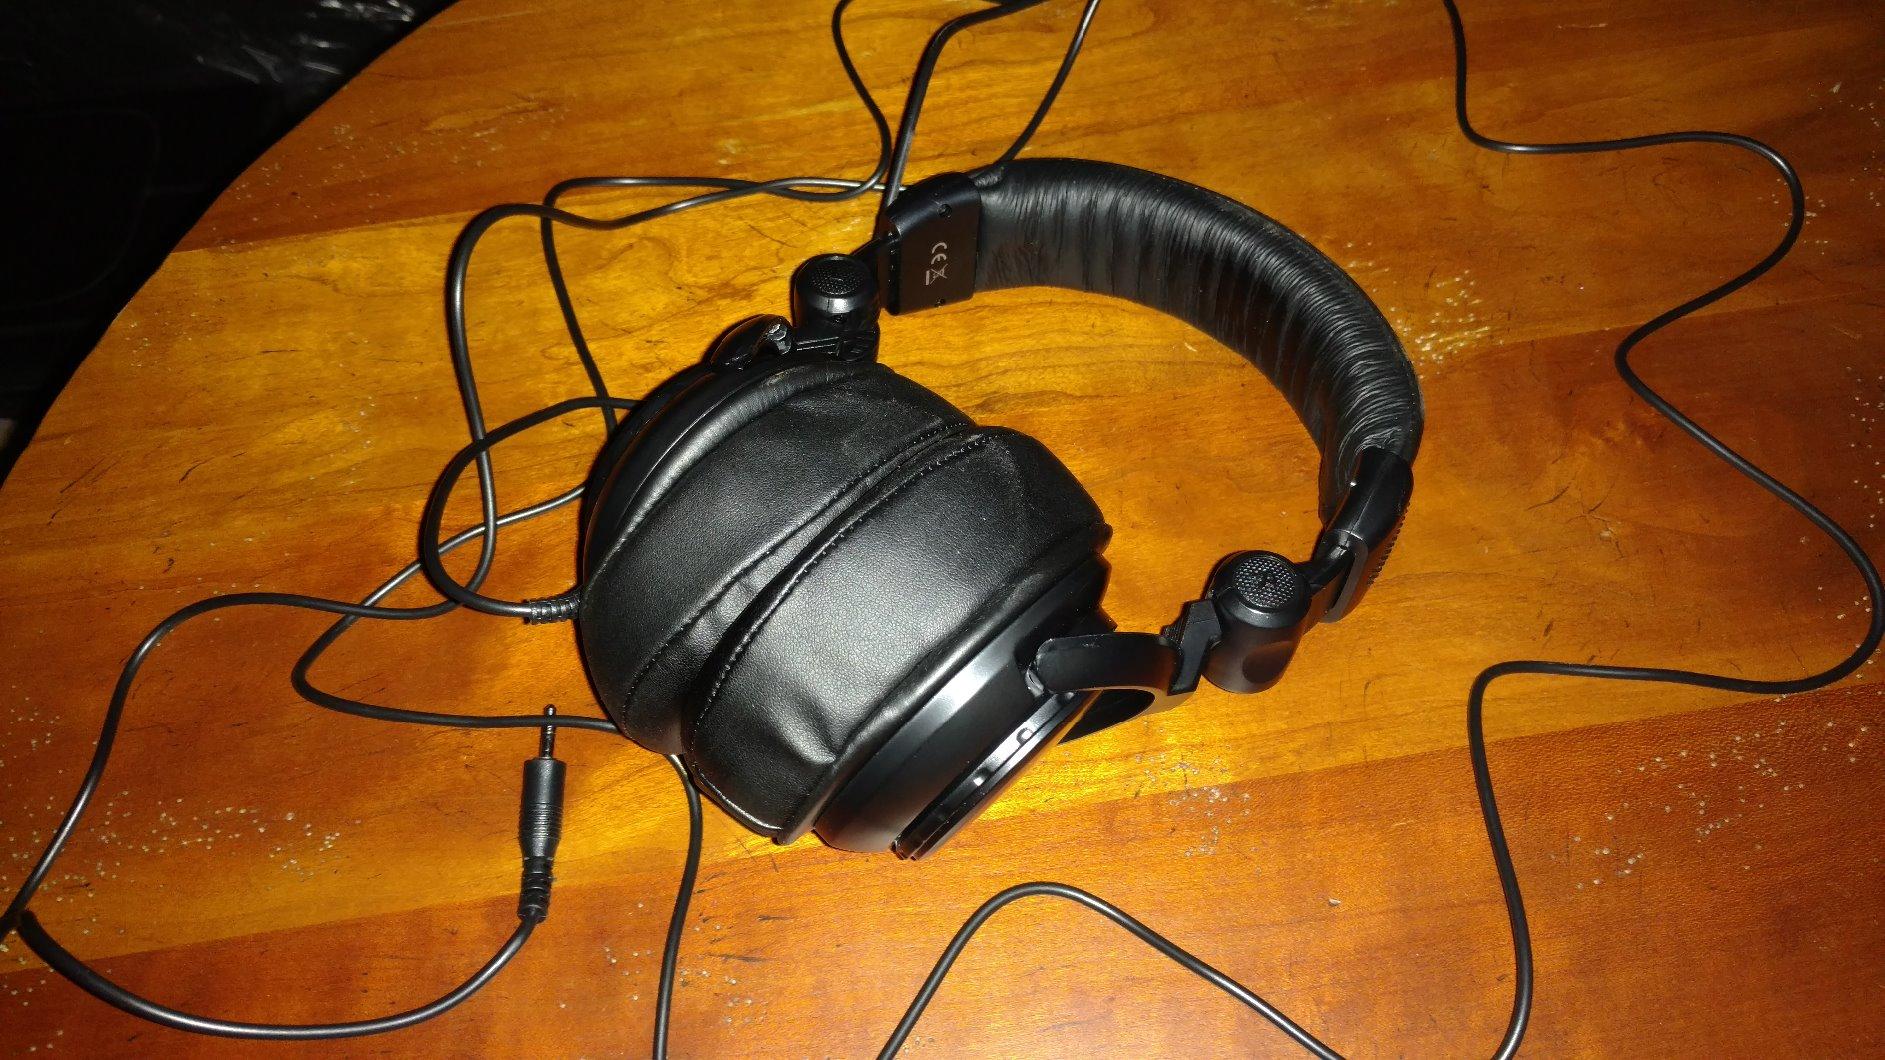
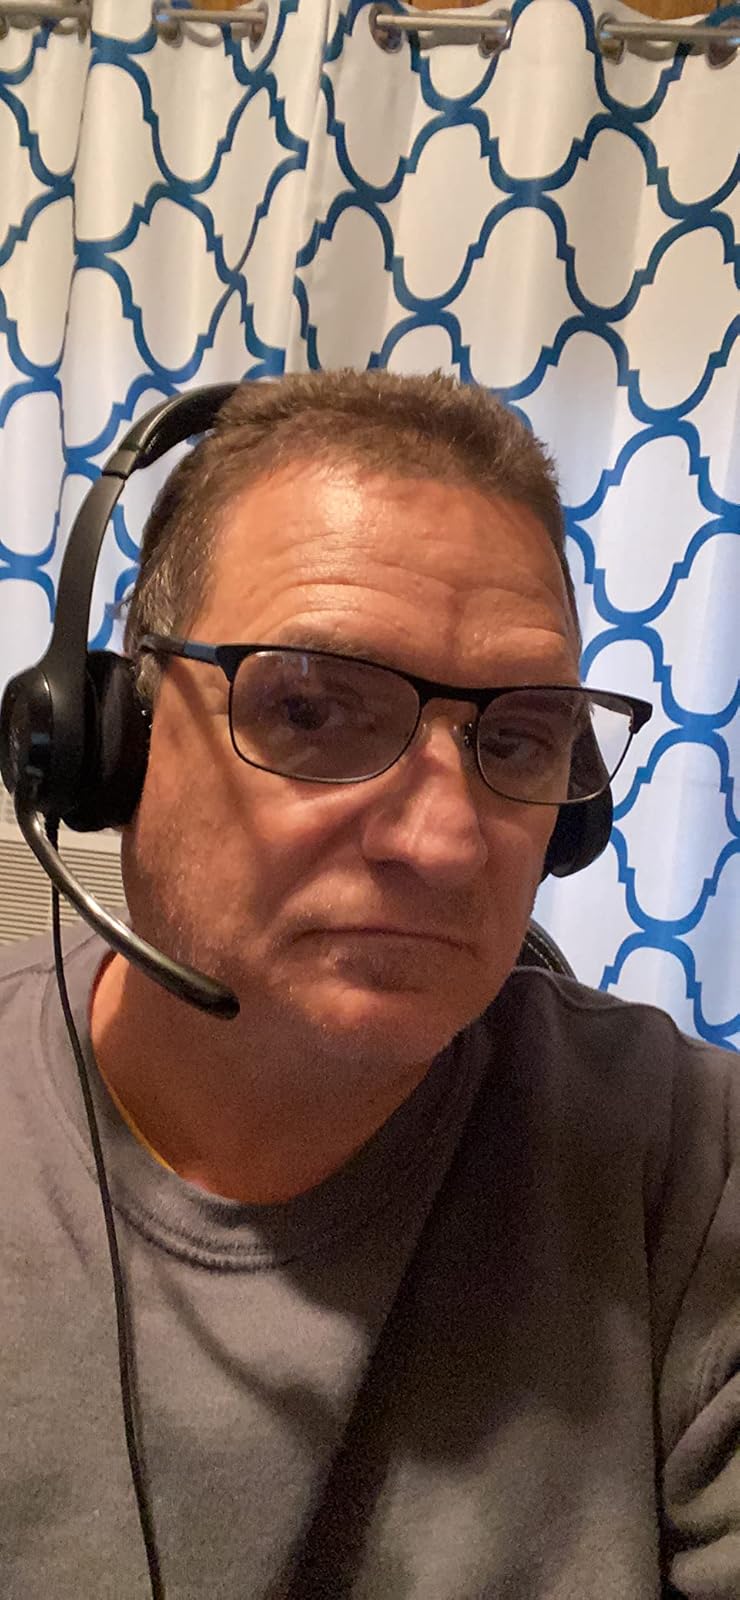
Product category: headphones
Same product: no